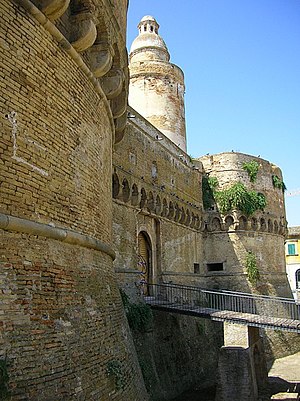
Vasto / Historie / Efter romertiden
Castello Caldoresco blev bygget for at styrke forsvaret af Vasto.
Vasto er en by ved Adriaterhavets kyst i provinsen Chieti i det sydlige Abruzzo i Italien. Indbyggertallet er 37.092.